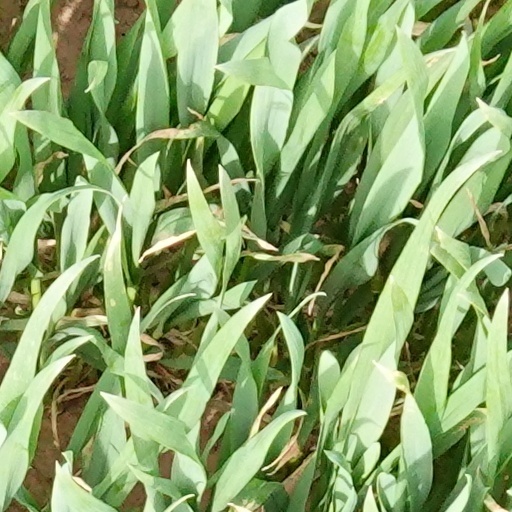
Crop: wheat